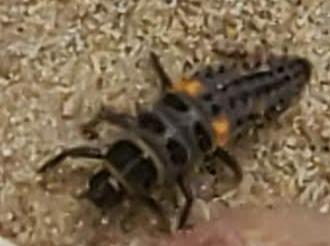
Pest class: predators